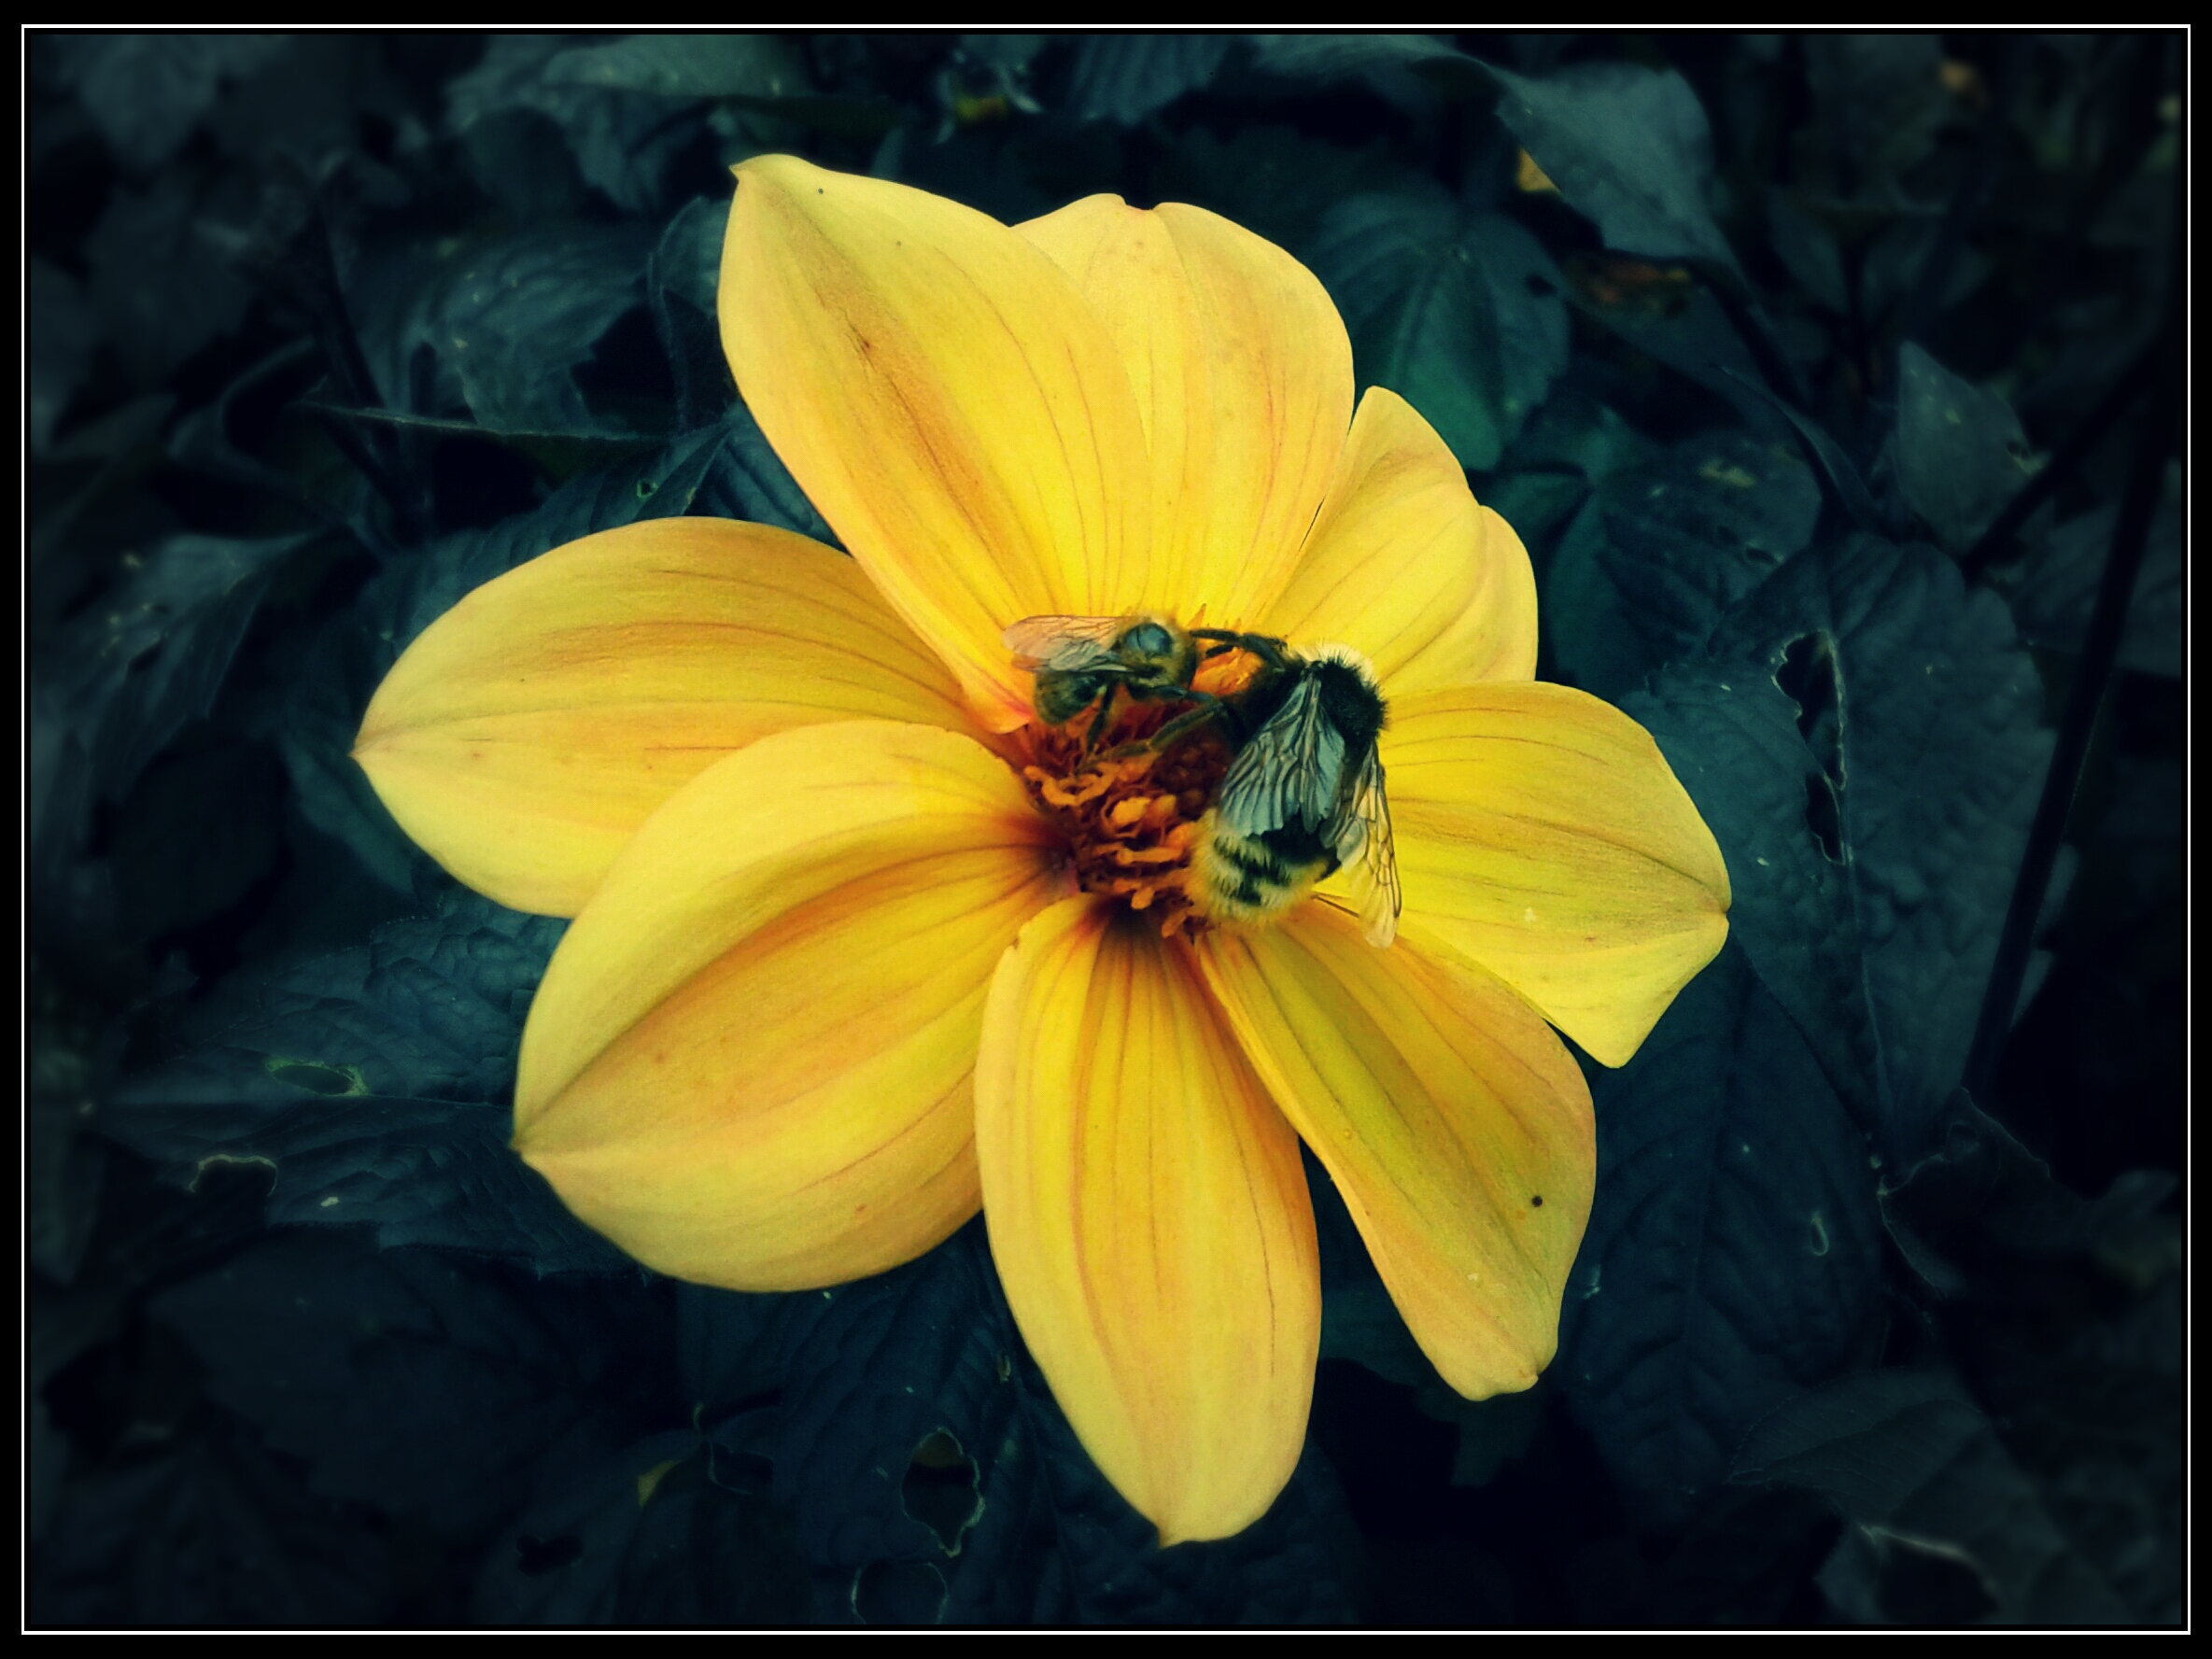
nature, plant, photography, flower, petal, pollen, two, yellow, flora, wildflower, petals, bee, insects, macro photography, flowering plant, daisy family, computer wallpaper, land plant